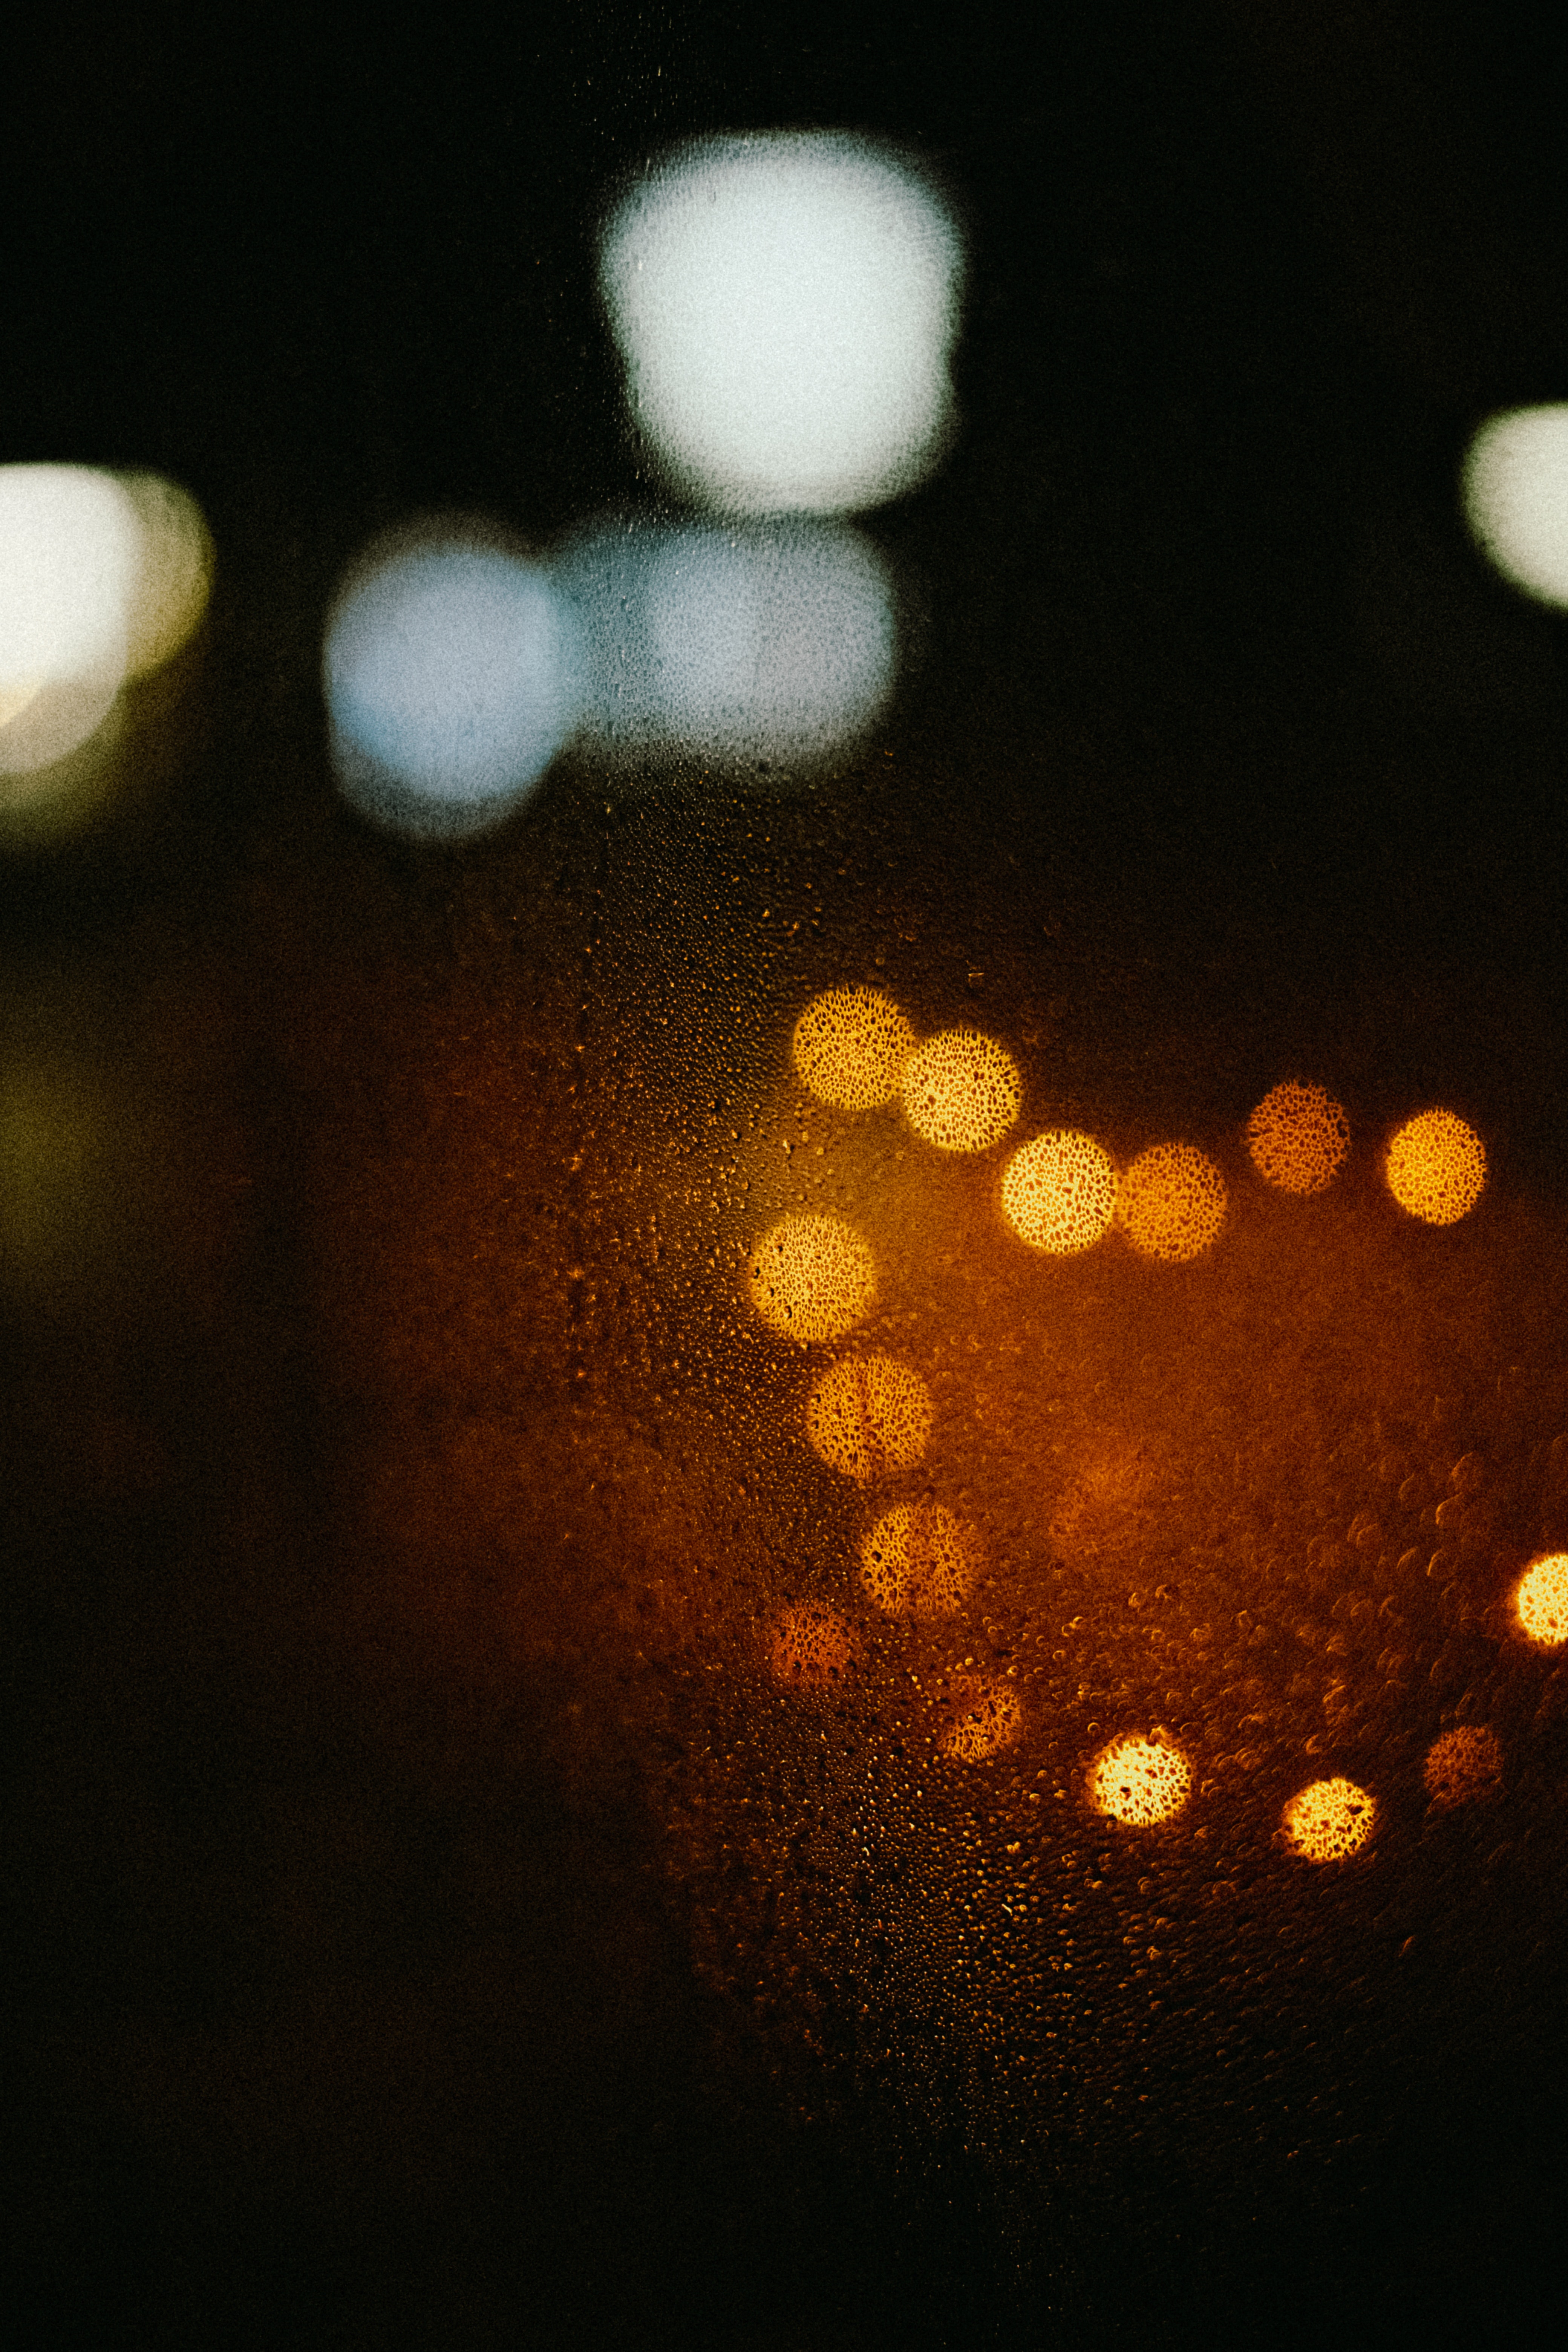
art, automotive lighting, amber, lighting, Tints and shades, circle, midnight, water, space, heat, street light, darkness, event, pattern, road, cloud, font, macro photography, lens flare, night, auto part, light fixture, road surface, tree, still life photography